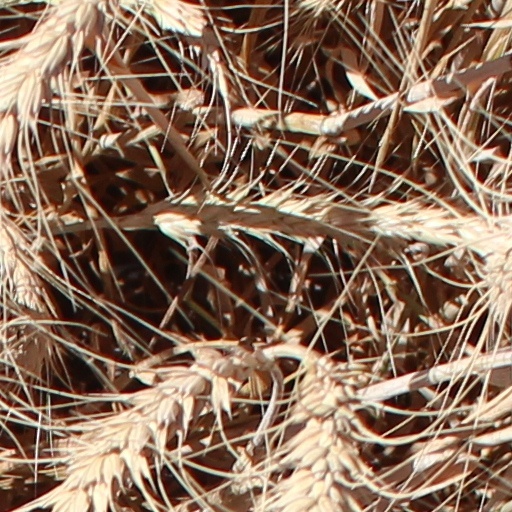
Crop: wheat